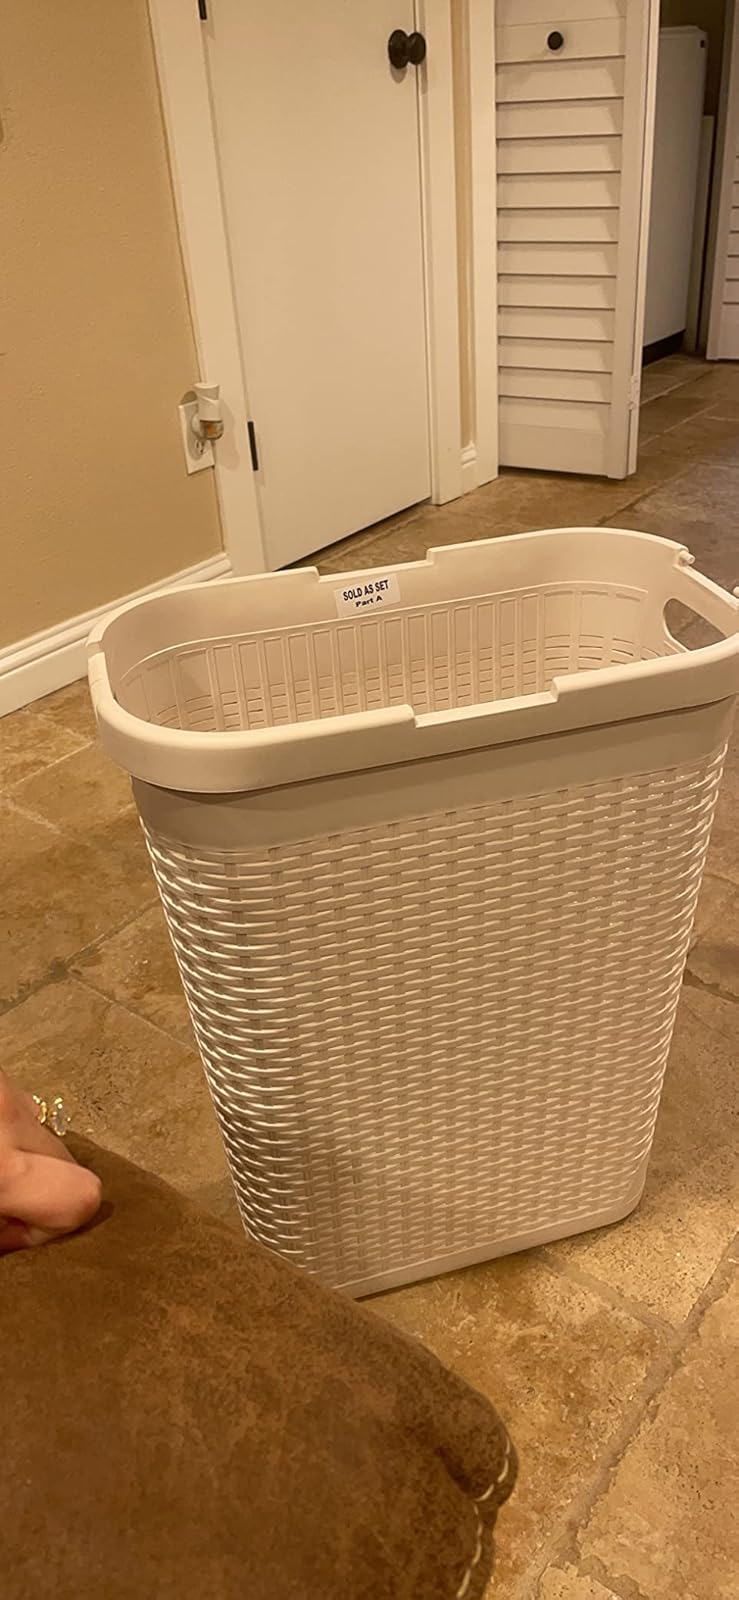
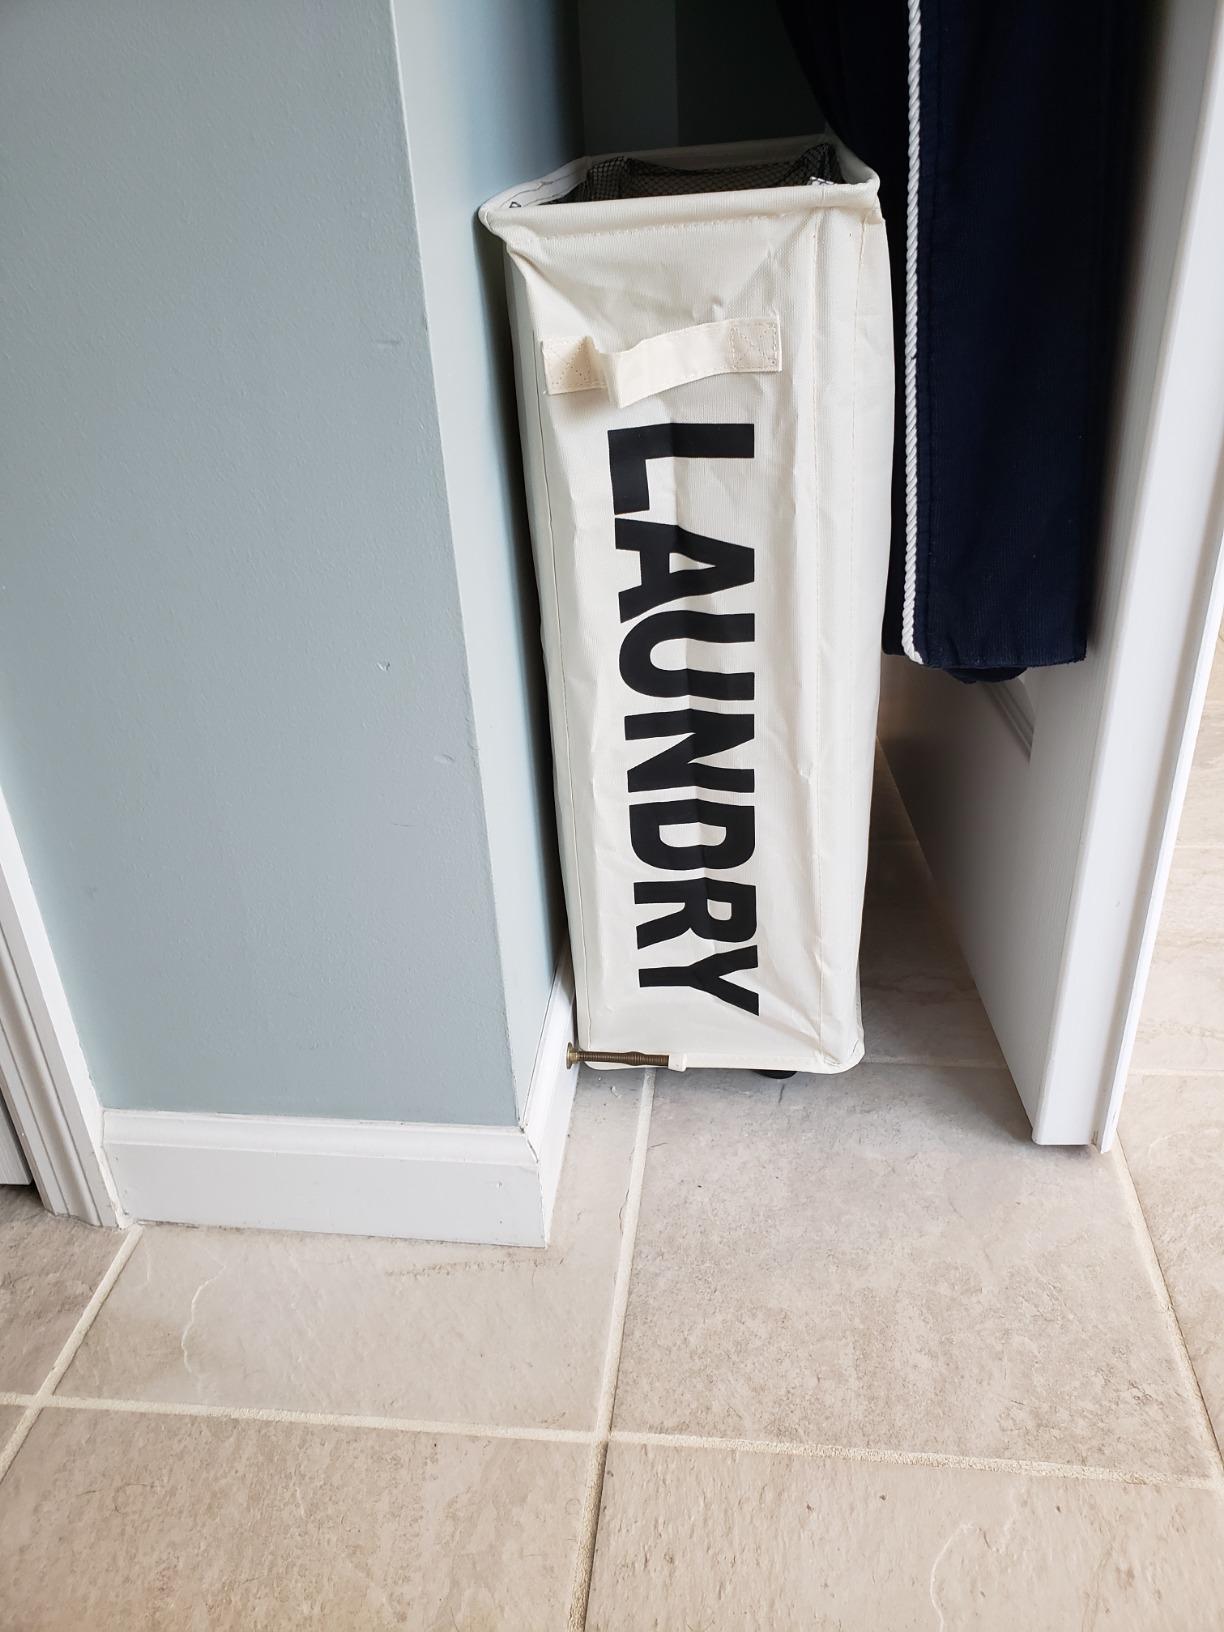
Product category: items_hamper
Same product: no